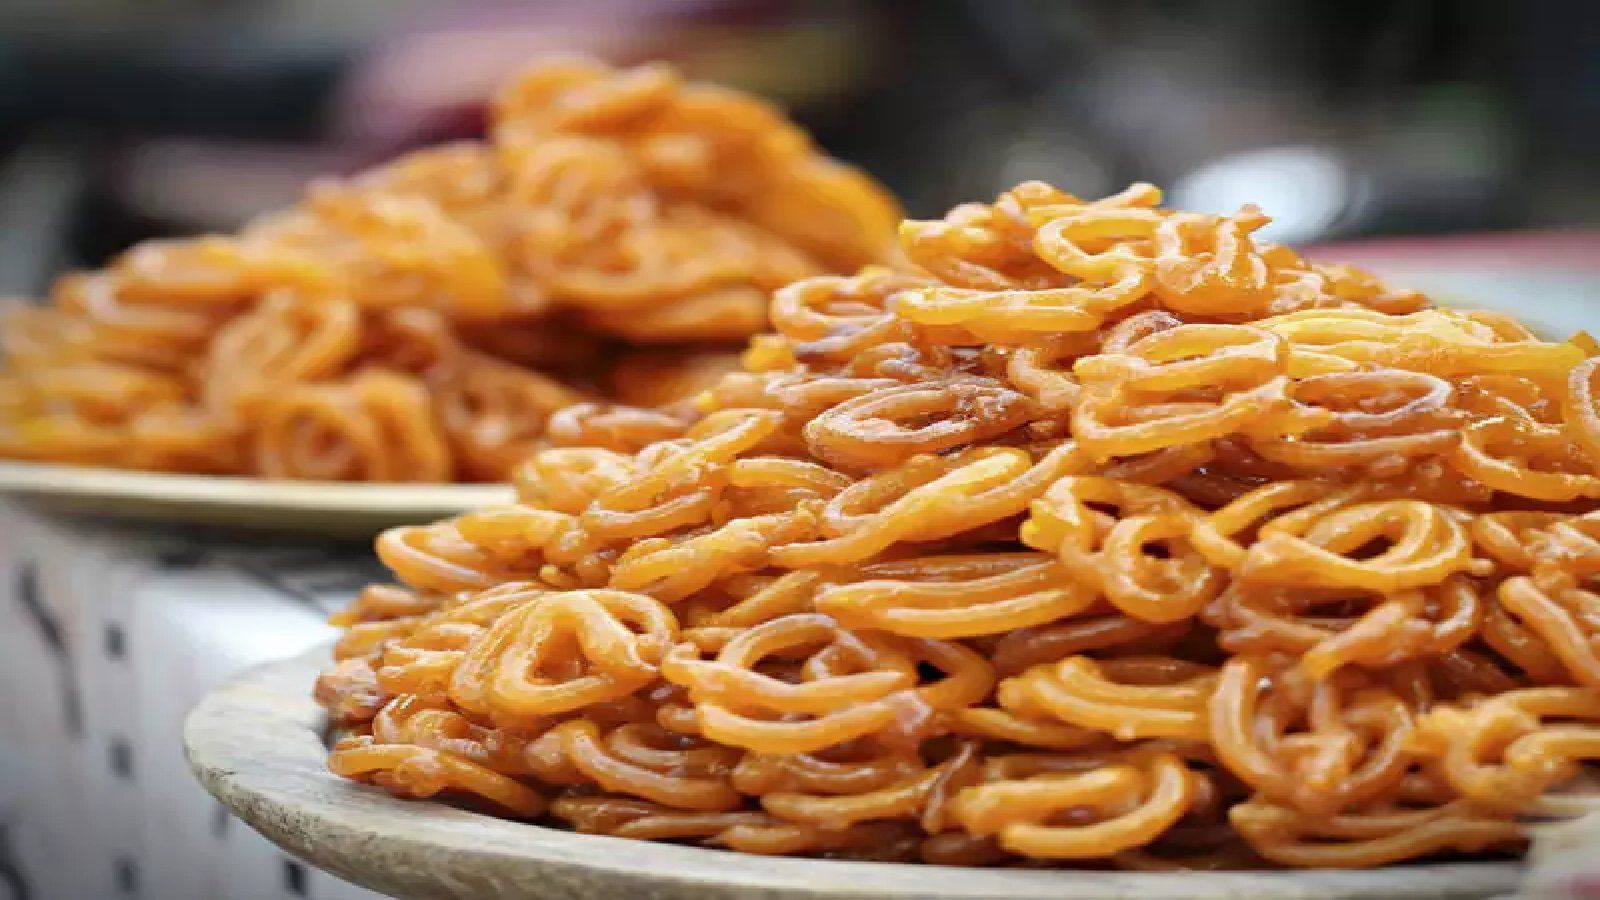
Dish: jalebi